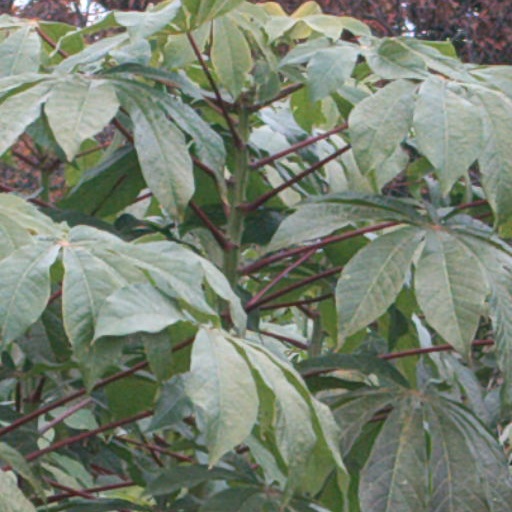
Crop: cassava